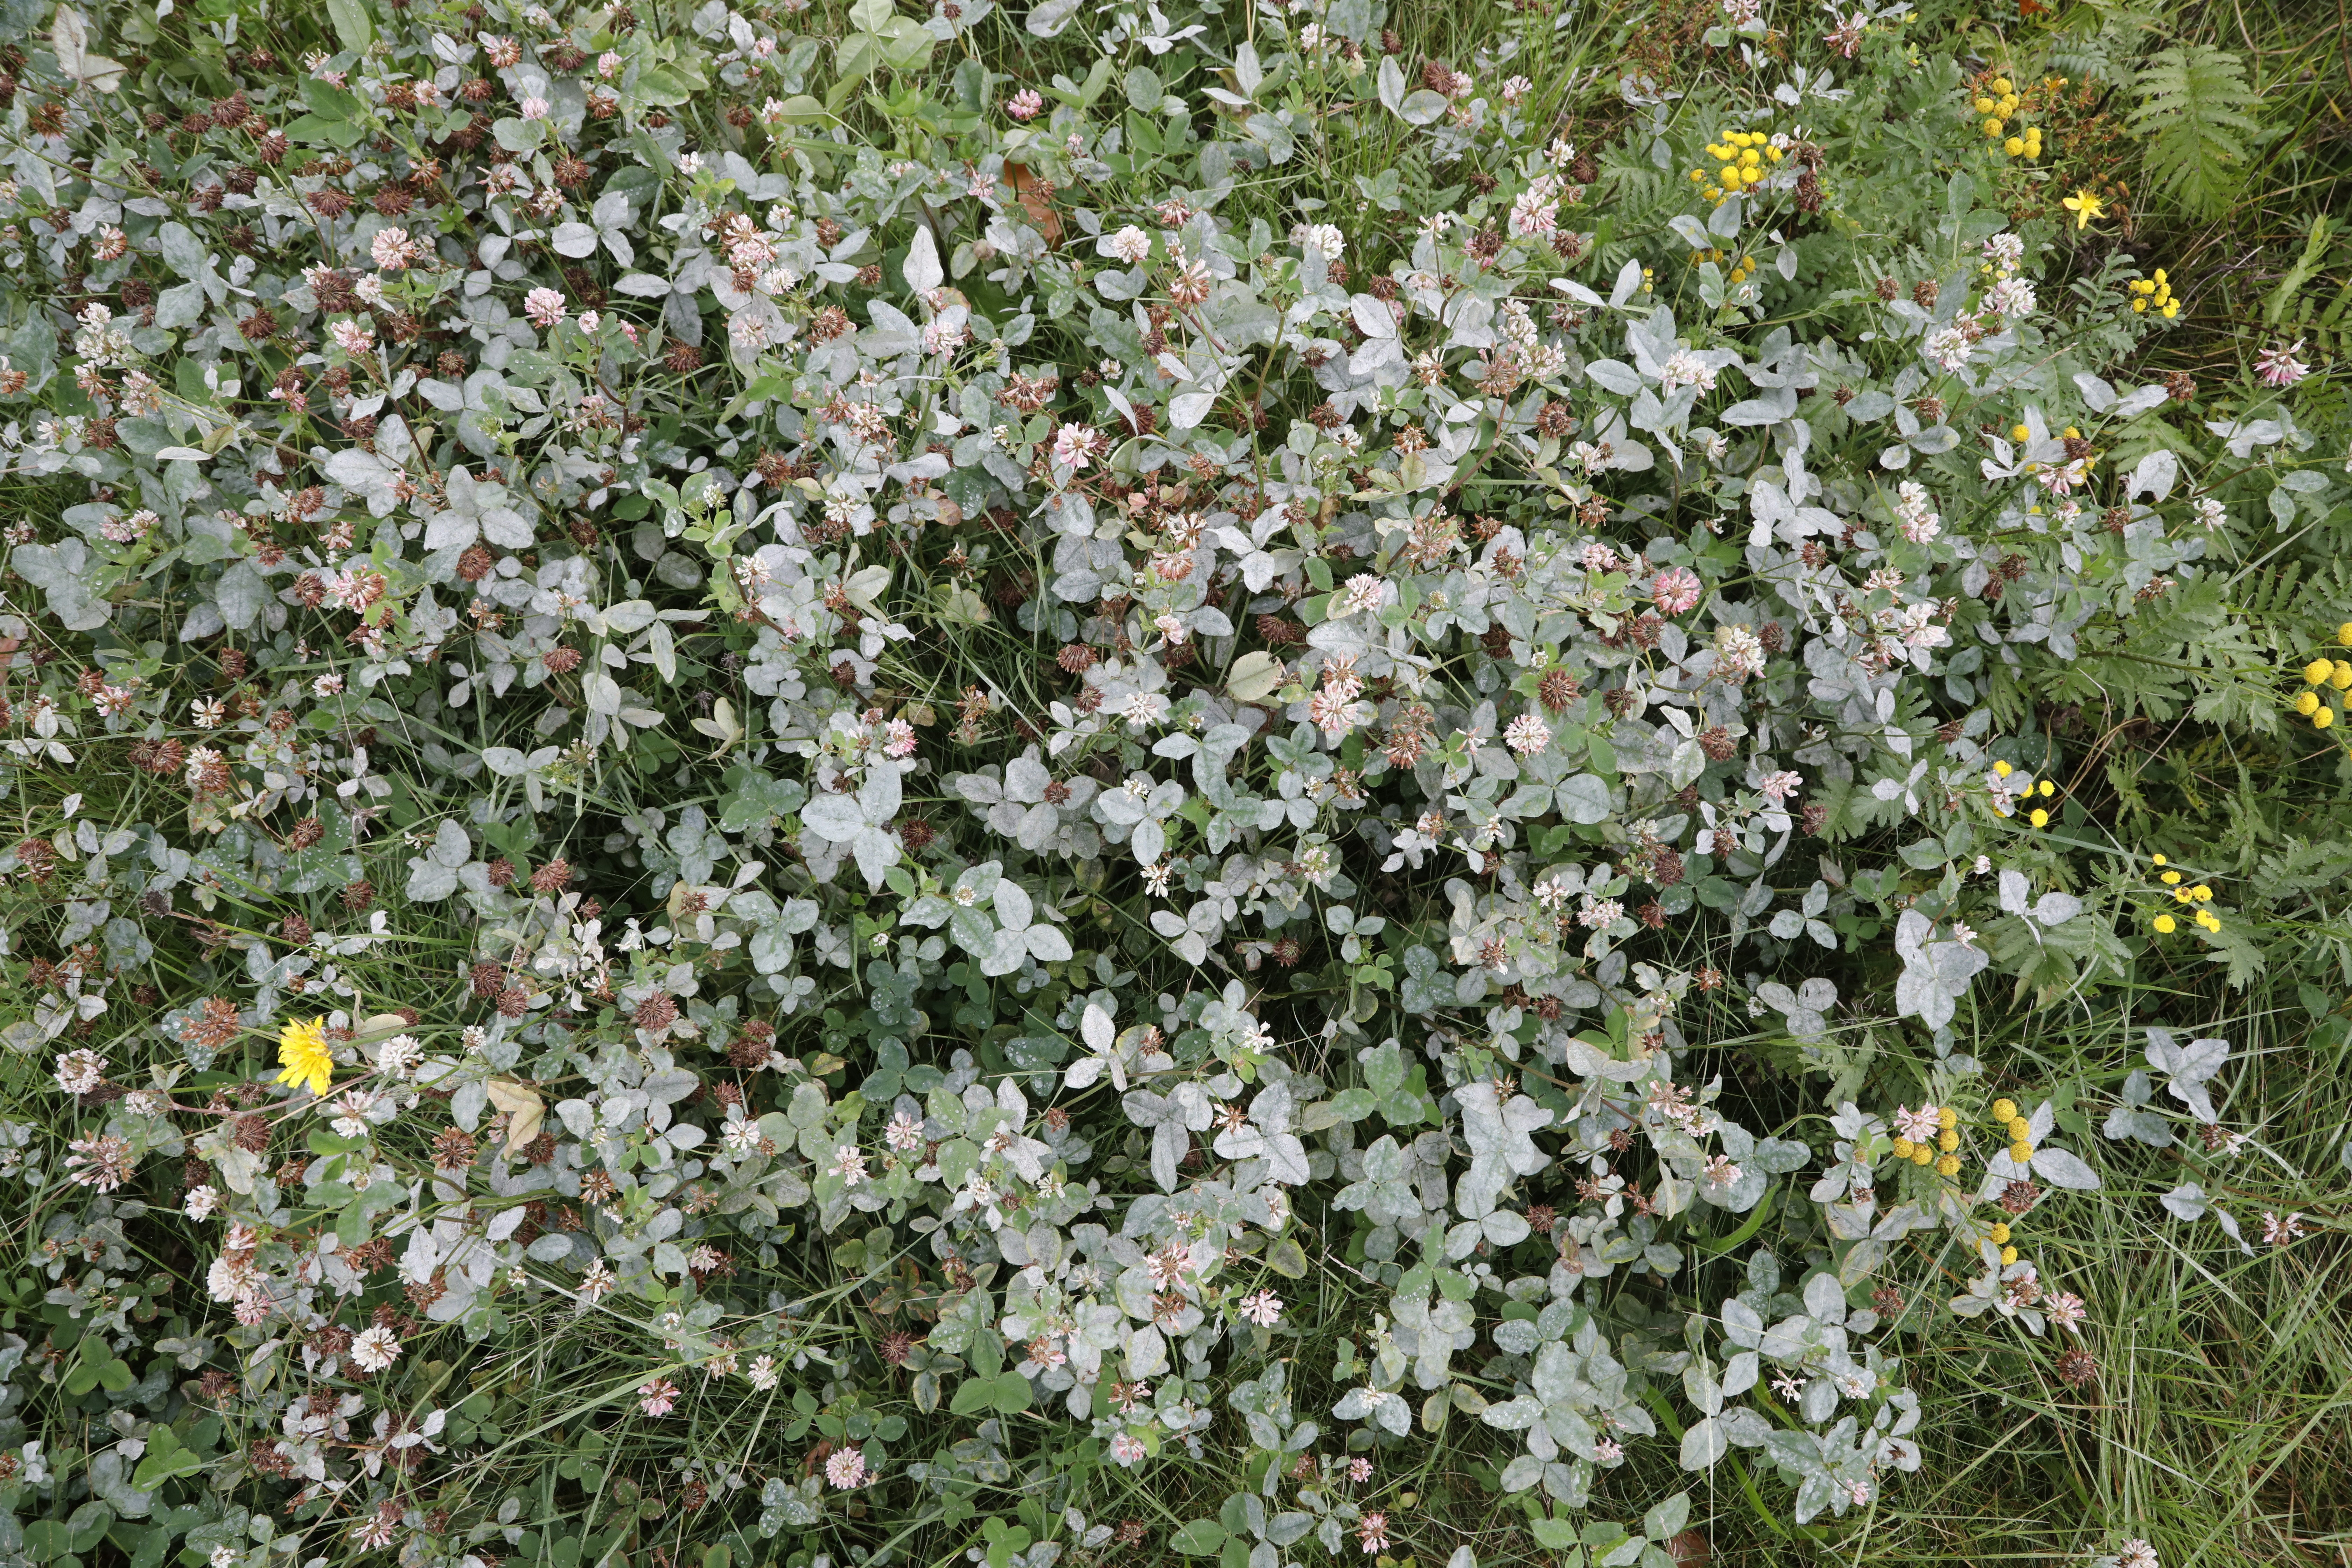
Plant species: Yellow Composite * (aggregate), Trifolium repens, Tanacetum vulgare, Hypericum perforatum